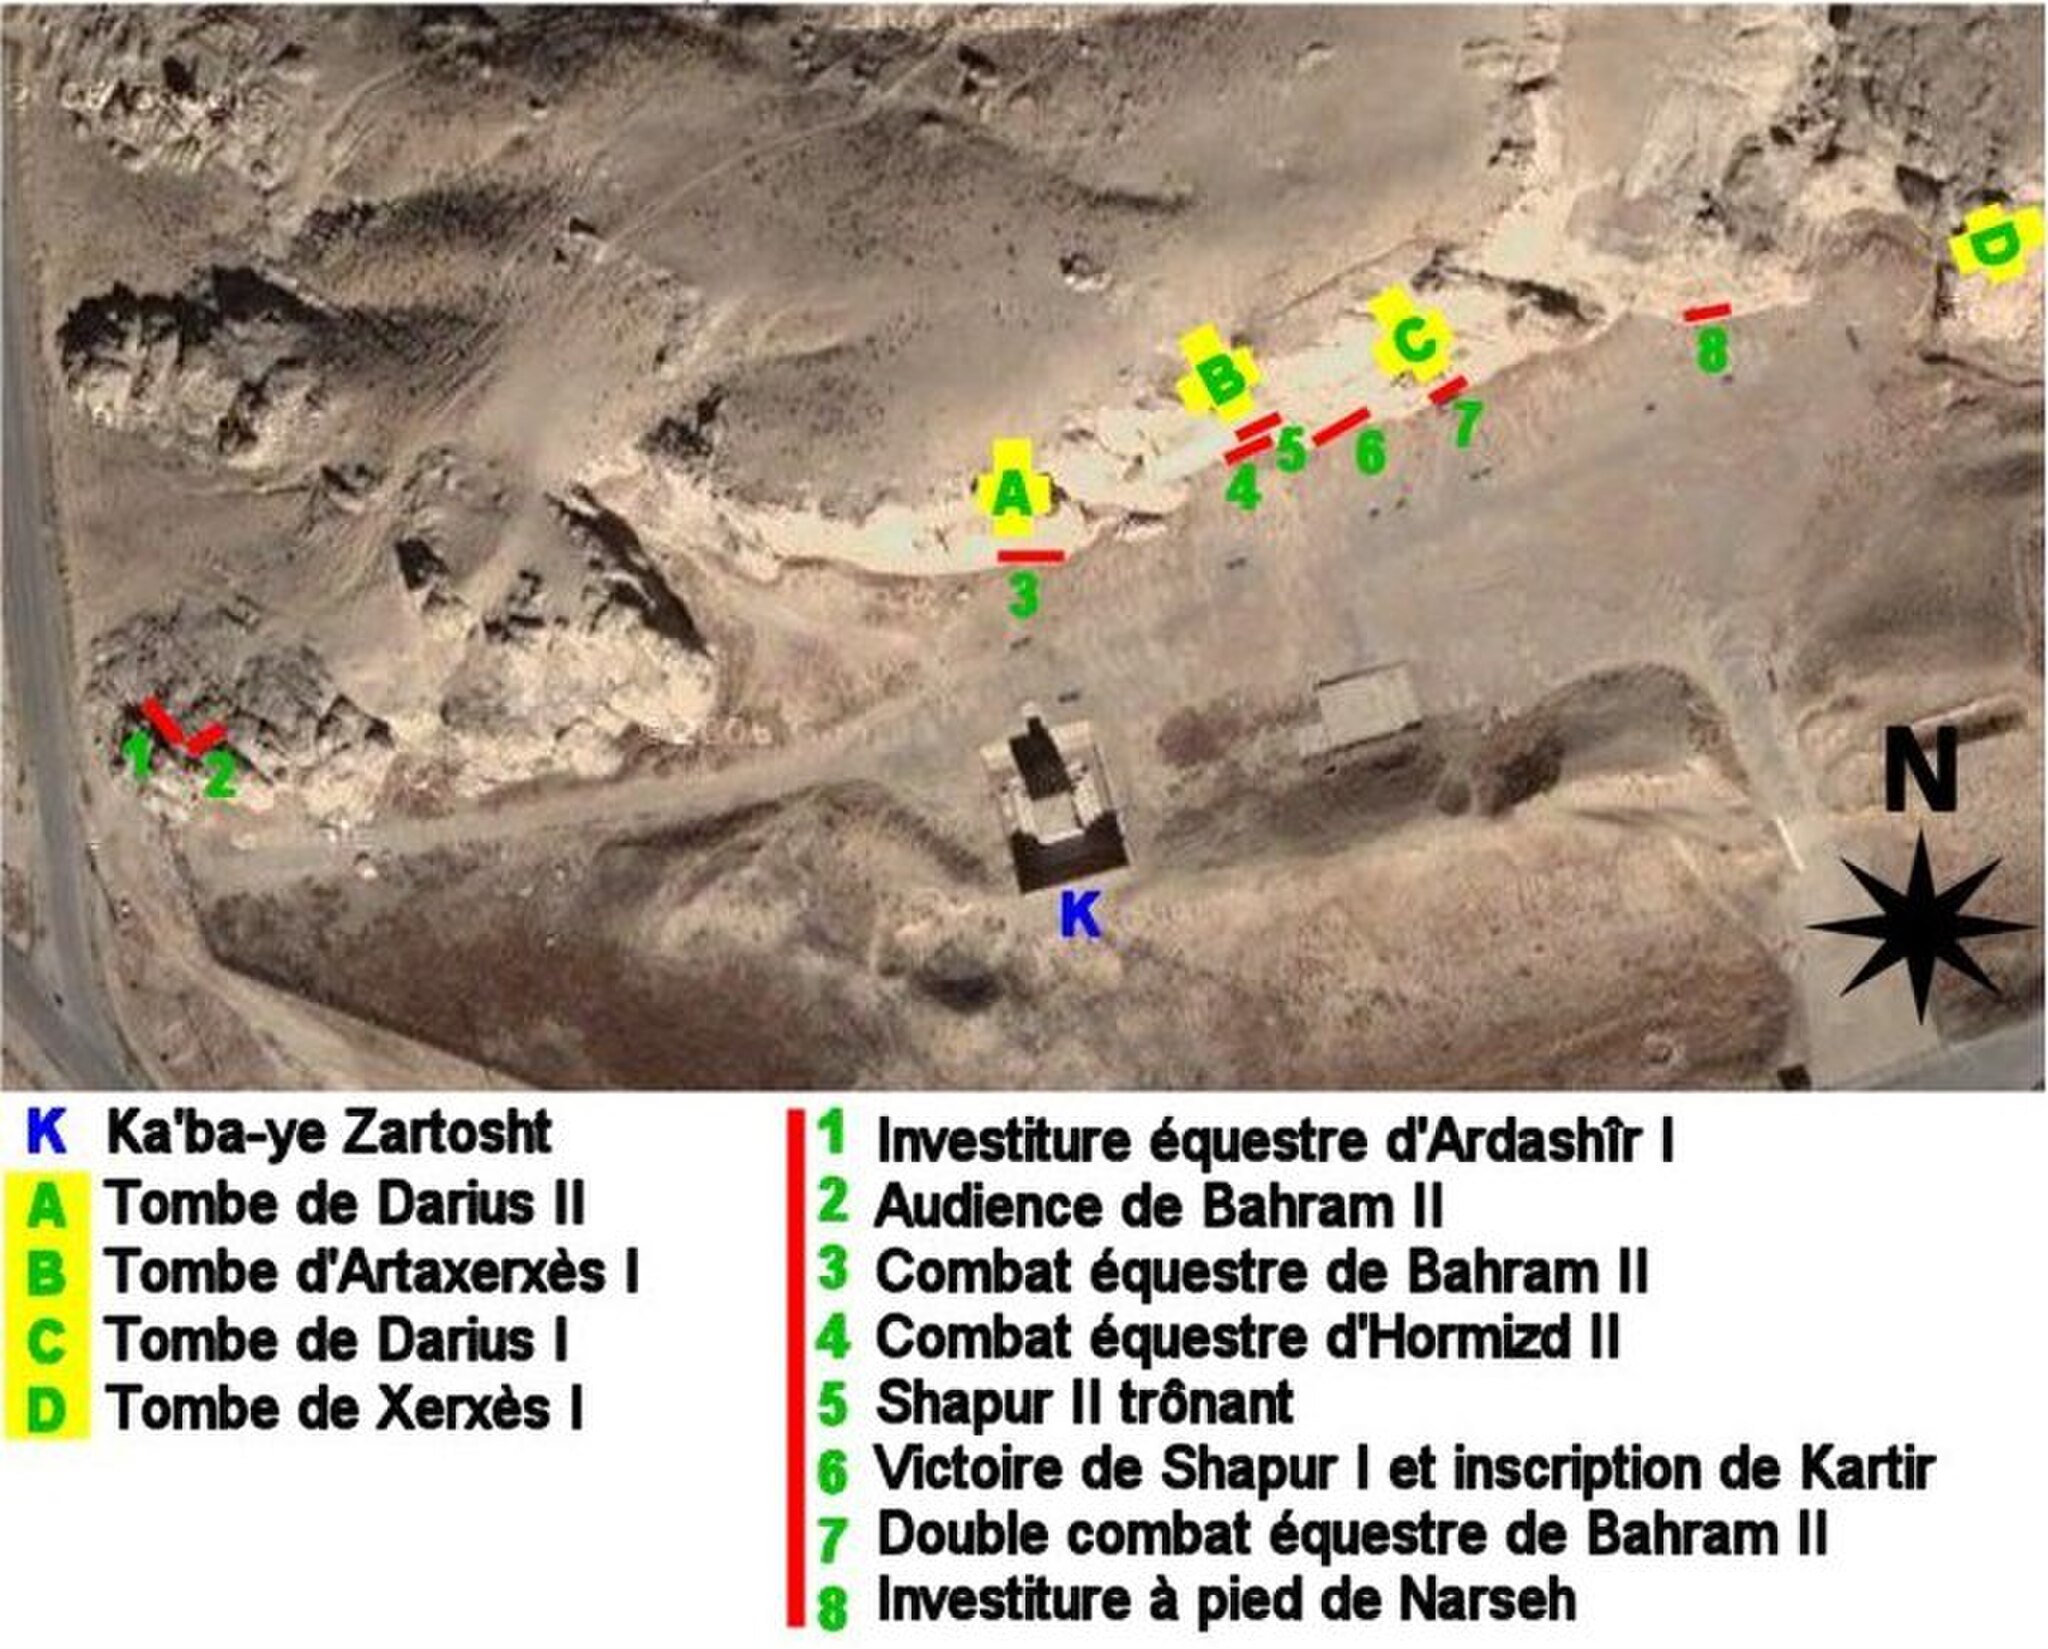
Title: Map of Naqsh-e Rostam (fr)
Description: map of archeological site of Naqsh-e Rostam (Iran, fars Province, city of Marvdasht)
Date: 2008-02
Categories: Naqsh-e Rustam, Self-published work, PD-self